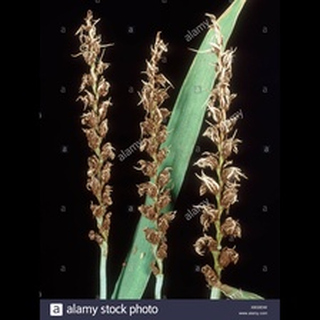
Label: wheat_smut